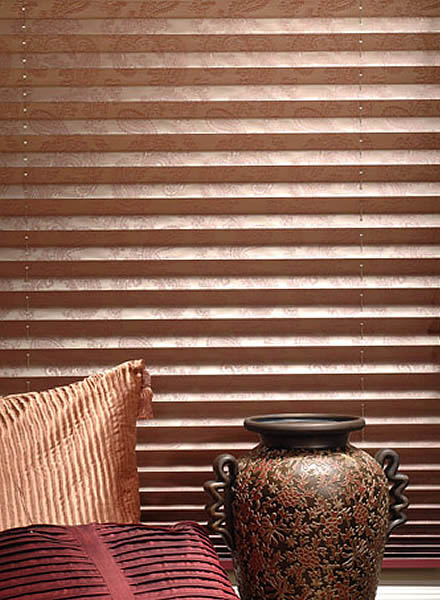
Texture: pleated